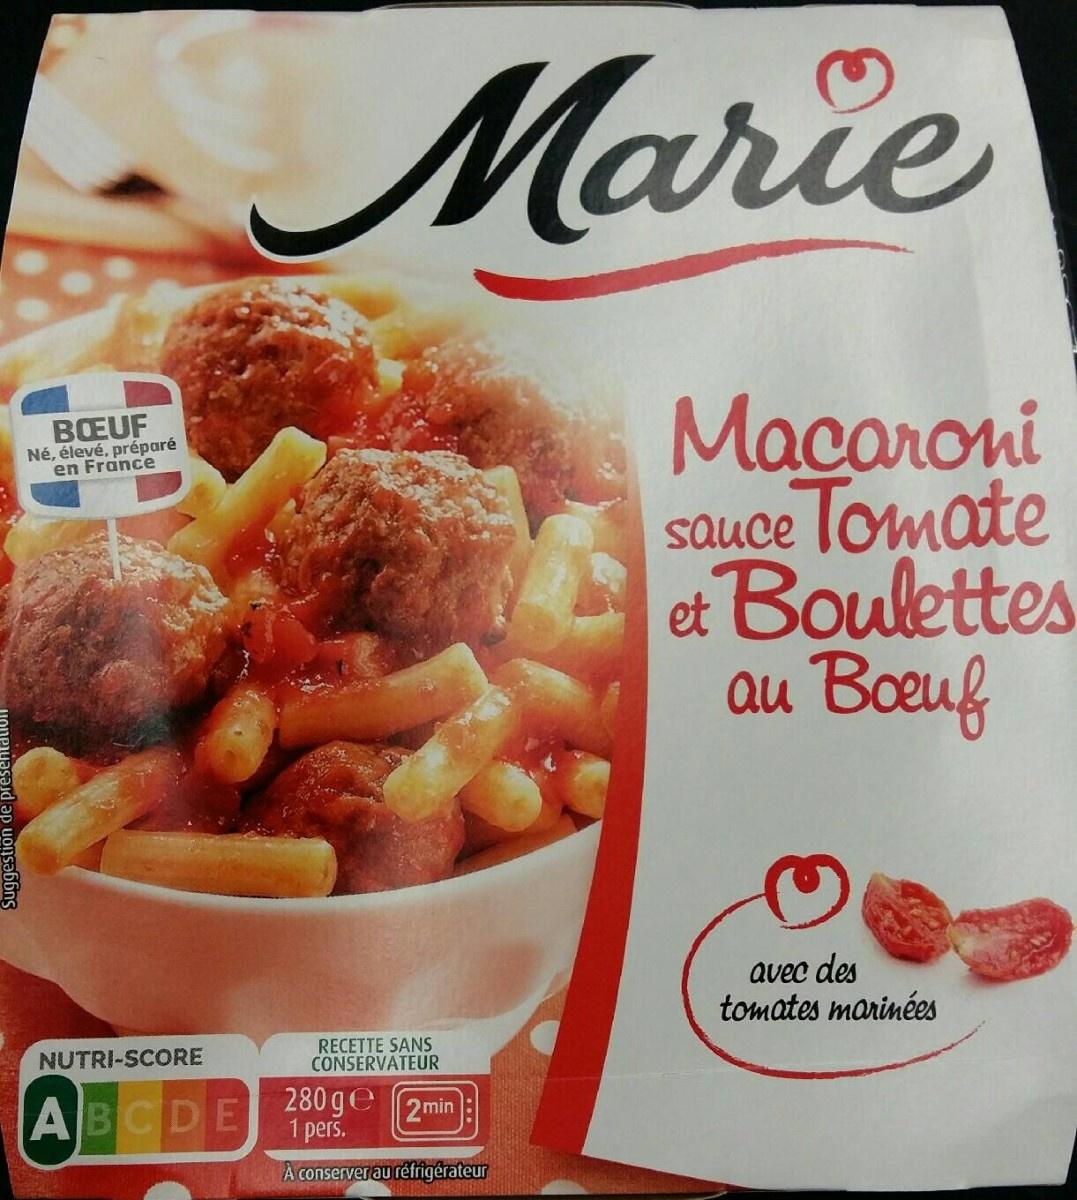
Nutri-Score label: nutriscore-a